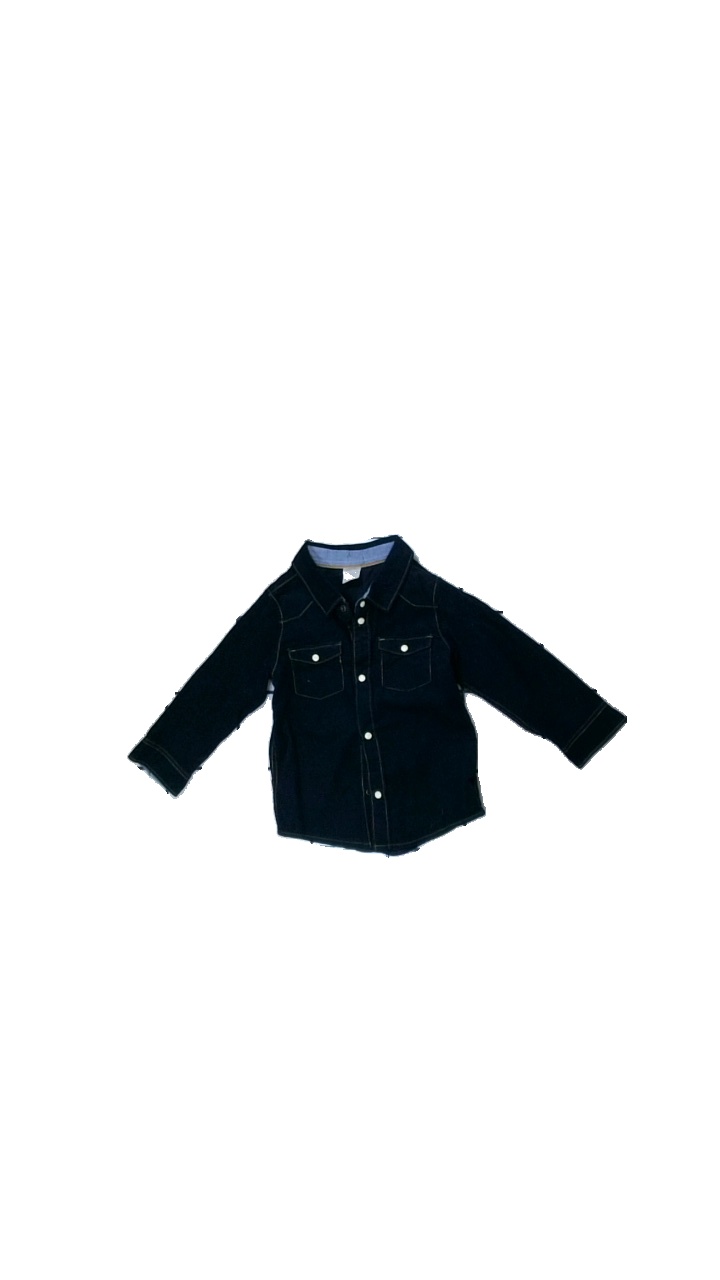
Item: Shirt (Children)
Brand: H&m
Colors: Blue
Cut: Regular
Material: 100% Cott
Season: All
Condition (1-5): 5
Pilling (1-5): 5
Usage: Reuse
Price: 50-100